Security sector governance and reform

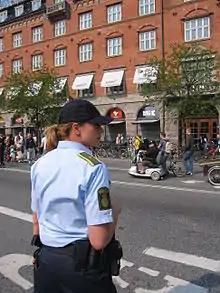
The quality of the service provided by the police, such as the pictured Police of Denmark, is a component of security sector governance and reform.

There is no single globally accepted definition of security sector reform (SSR), but it generally refers to a process to reform or rebuild a state's security sector towards good security sector governance (SSG). Good SSG is usually defined as a number of idealized principles and good practices of a healthy security sector servicing its people. Likewise, the objective of SSR is defined as the application of the same principles of good governance to the security sector as to any other public sector service delivery, such as public health or education. For example, the Development Assistance Committee (DAC) of the Organisation for Economic Co-operation and Development (OECD) has defined four standards that SSR should strive for:1. Establishment of effective governance, oversight and accountability in the security system; 2) improved delivery of security and justice services; 3) development of local leadership and ownership of the reform process; and 4) sustainability of justice and security service delivery.The target of SSR are the components of the state that uphold national security. Although the security sector is therefore a wide term open to interpretation, it is generally used to describe the structures, institutions and personnel responsible for the management, provision and oversight of security in a certain country. Therefore, the scope and target of SSR has usually been defined comprising the following two groups: